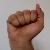
The image shows a hand gesture representing the letter 'A' in Indian Sign Language.